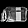
Label: Bag